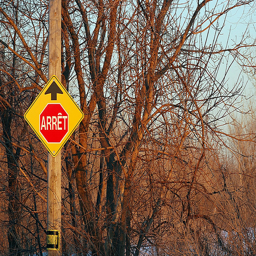
the tress have lost there leaves and the sign is yellow
A red stop sign above a yellow hazard sign.
A sign is attached to a wooden pole.
A sign that's attached to a telephone pole warns of an upcoming stop.
A stop sign with an arrow on it posted on a pole